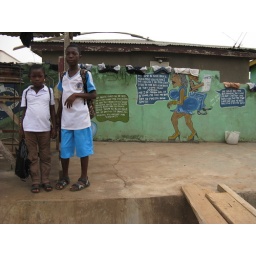
Sarah and Joseph Baah on their way home from Lincoln School standing in front of an interesting mural